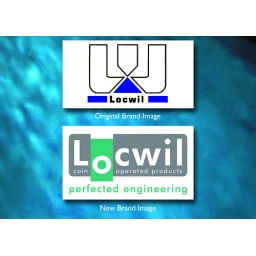
Old brand identity illustrated against the new one created. The green 'o' represent the coin slot moving into the vending machine